Cairo–Cape Town Highway

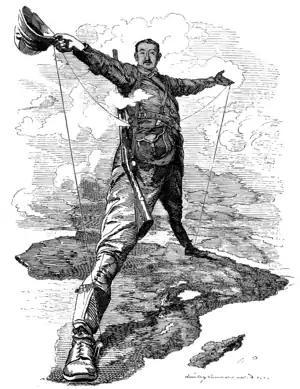
"The Rhodes Colossus": Caricature of Cecil Rhodes, after he announced plans for a telegraph line and a railroad from Cape Town to Cairo.

France had a rival strategy in the late 1890s to link its colonies from west to east across the continent, Senegal to Djibouti. Sudan and Ethiopia were in the way, but France sent expeditions in 1897 to establish a protectorate in southern Sudan and to find a route across Ethiopia. The scheme foundered when a British flotilla on the Nile confronted the French expedition at the point of intersection between the French and British routes, leading to the Fashoda Incident and eventual diplomatic defeat for France.